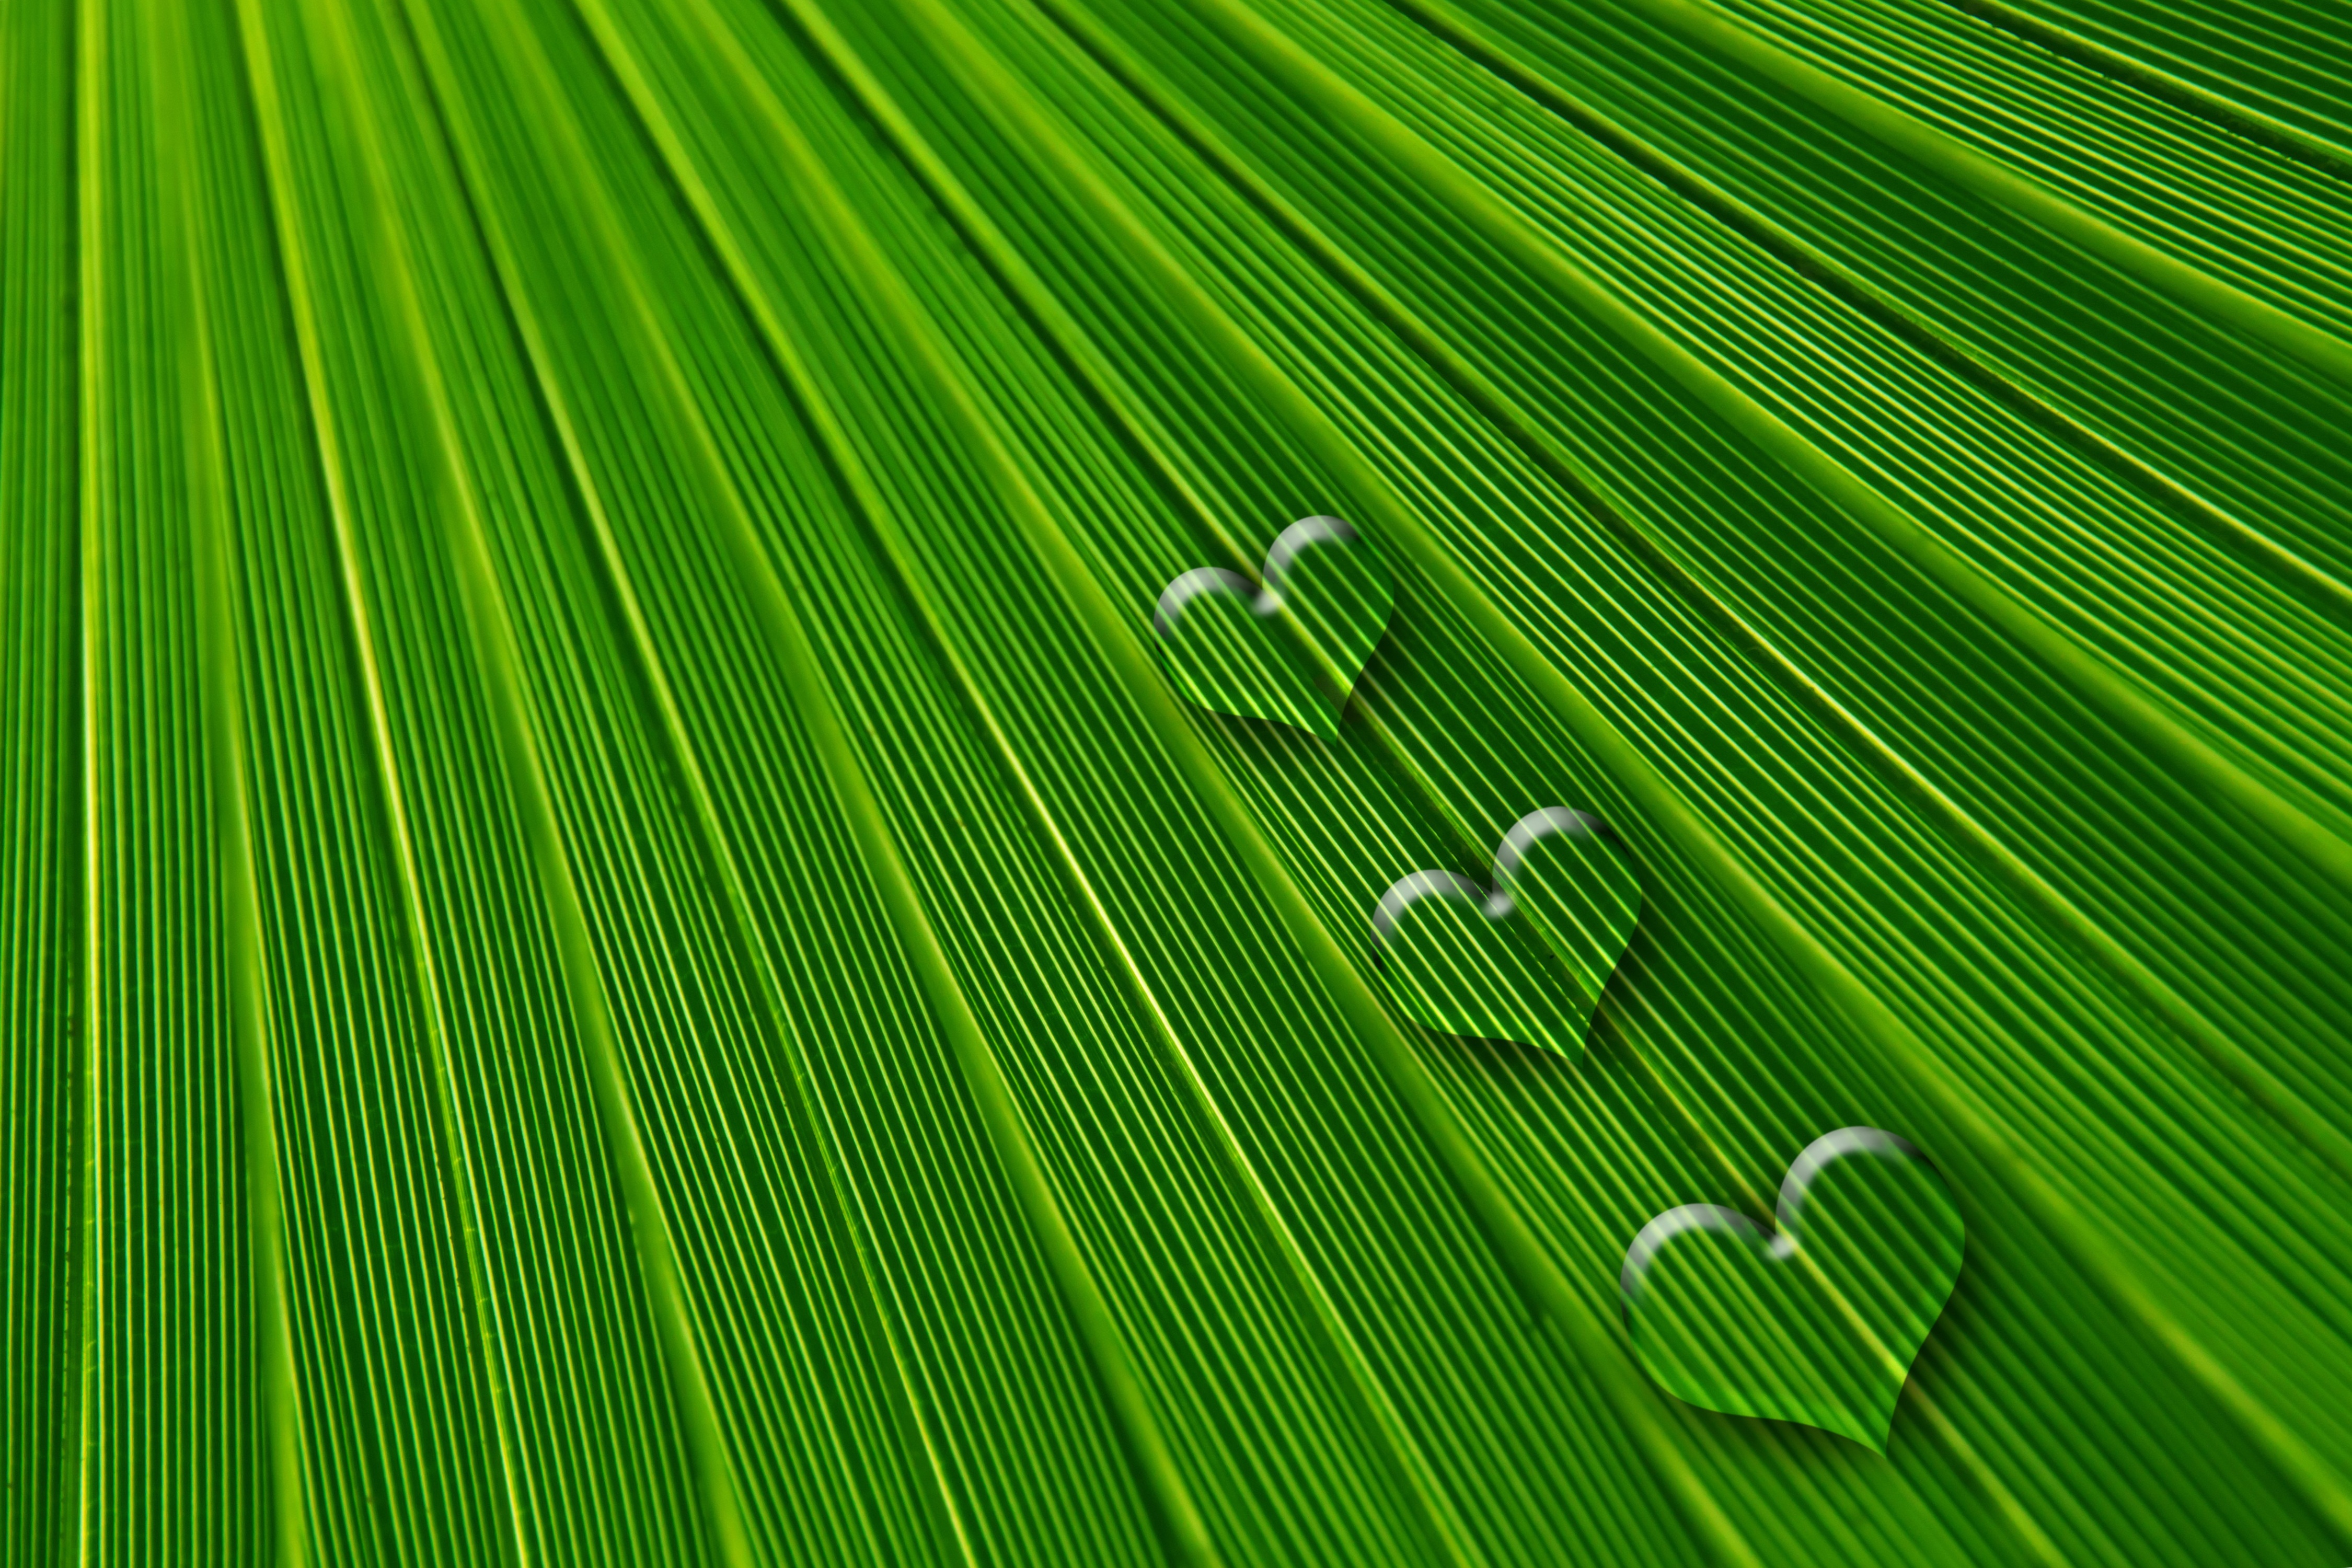
grass, plant, field, sunlight, leaf, flower, love, heart, line, green, symbol, romantic, banana leaf, valentine, herzchen, feelings, macro photography, valentine's day, grass family, plant stem, arecales